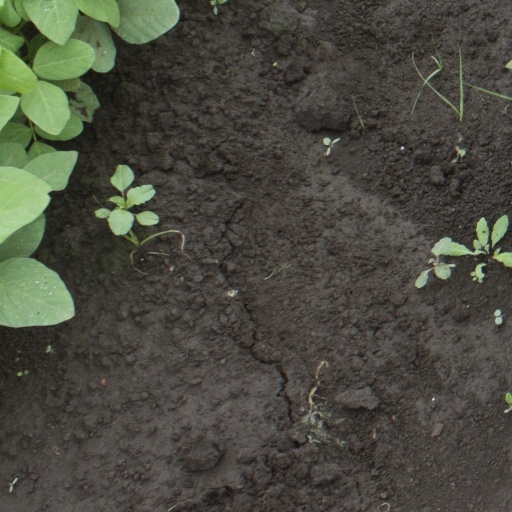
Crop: soybean